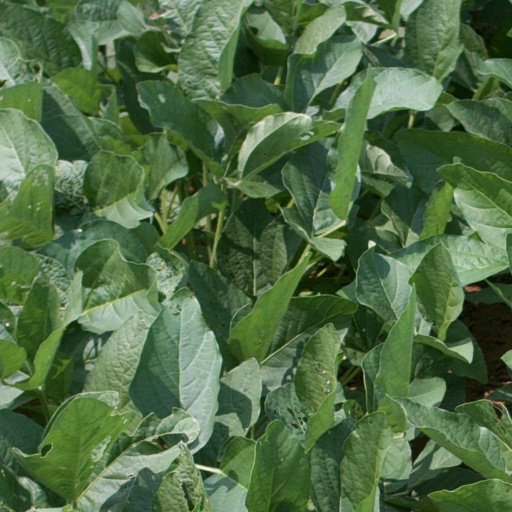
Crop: soybean